George Lee, 3rd Earl of Lichfield

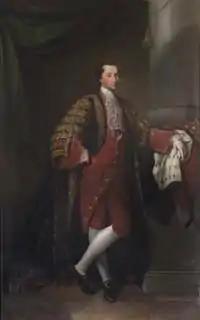
The 3rd Earl of Lichfield by George Huddesford

George Henry Lee II, 3rd Earl of Lichfield PC (1718–1772) was a British politician and peer. He was made a Privy Councillor and Captain of the Gentlemen-at-Arms in 1762, holding both honours until death. Previously, he had served as member of parliament for Oxfordshire from 1740 until acceding to the peerage in 1743.